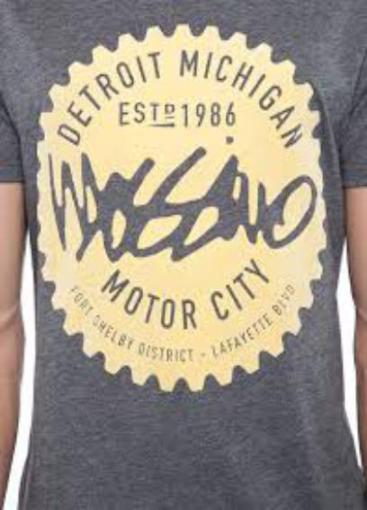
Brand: mossimo
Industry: Clothes